German Templer colonies in Palestine

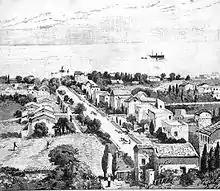
German colony in Haifa, 1875.

On 6 August 1868, the founders of the Templers, Christoph Hoffmann and Georg David Hardegg, their families and a group of fellow Templers, left Germany for Palestine, landing in Haifa on 30 October. They had already come to the conclusion that basing themselves in Jerusalem wouldn't be practical, planning to settle nearby, close to Nazareth, but during their journey they were advised that Haifa would be more suitable, having a good harbor and climate.